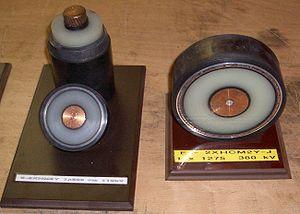
Un câble électrique à haute tension est un câble utilisé pour le transport d'électricité, que ce soit en courant alternatif ou en courant continu. Il est composé de différentes parties assemblées de manière concentrique, les principales sont : au centre un conducteur permet de transporter l'électricité, ensuite vient une isolation électrique pour empêcher le courant de s'écouler vers la terre, le tout est entouré d'une gaine métallique afin de confiner le champ électrique à l'intérieur du câble et d'une protection extérieure qui assure de bonnes propriétés mécaniques et le protège des agressions extérieures. Les câbles électriques à haute tension, utilisés pour des liaisons souterraines ou sous-marines est donc à distinguer des Conducteurs haute tension pour Ligne à haute tension qui eux ne comportent pas d'isolation.